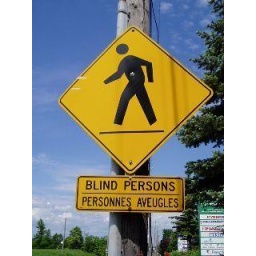
A street sign in Ottawa